Guild of All Souls

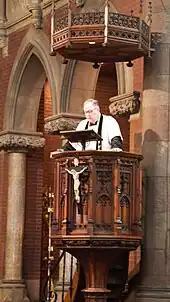
American branch Superior-General Barry E. B. Swain preaching in 2019

In Chicago, in 1885, an English delegation had a meeting with priests and lay persons of the Episcopal Church to build an American Branch. This was accomplished in 1889. In 1904 the Australian branch was founded in Melbourne. The National Shrine of the Sacred Heart at the Church of the Resurrection in New York City is the headquarters of the American branch of the guild.